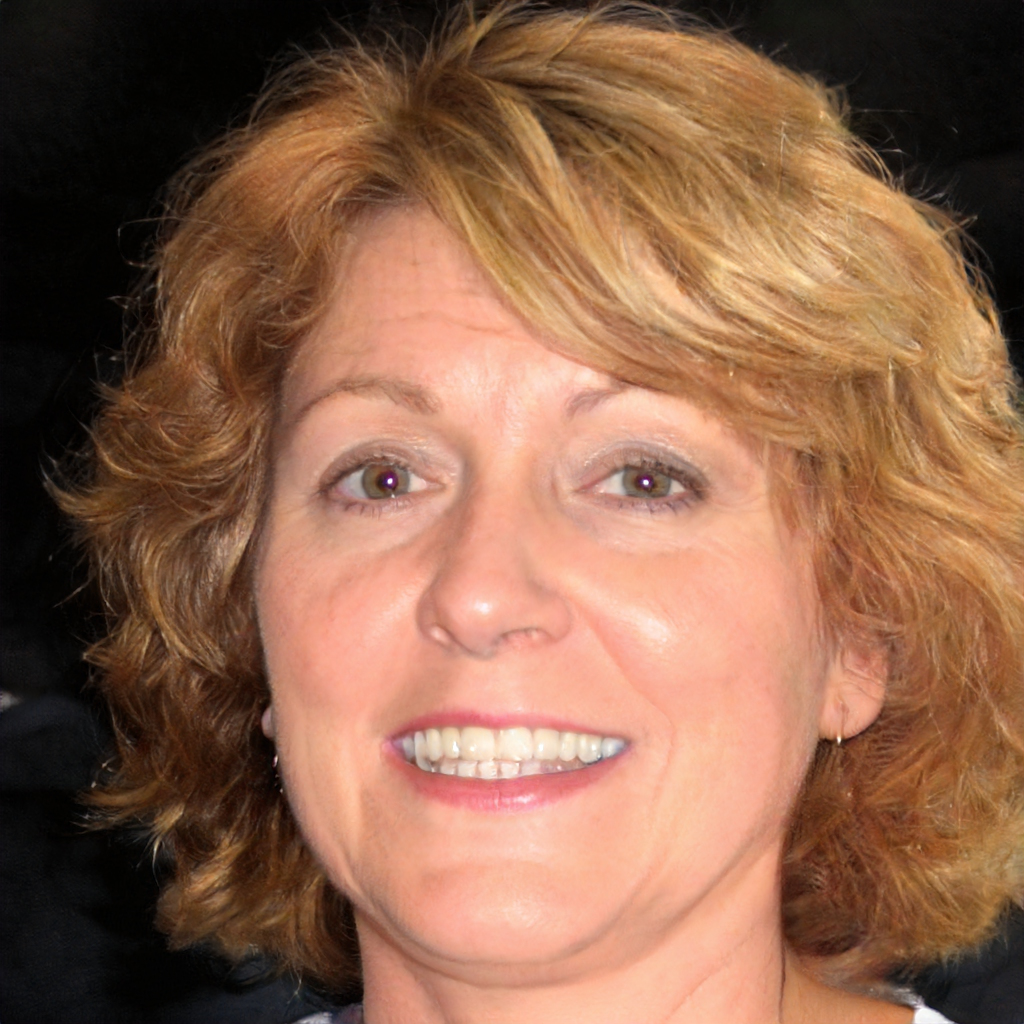
Label: Colored